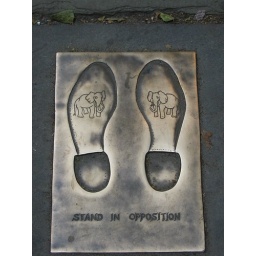
In opposition to the Democratic party, I presume. The elephant represents the Republican party, so one would be standing in Republican shoes.